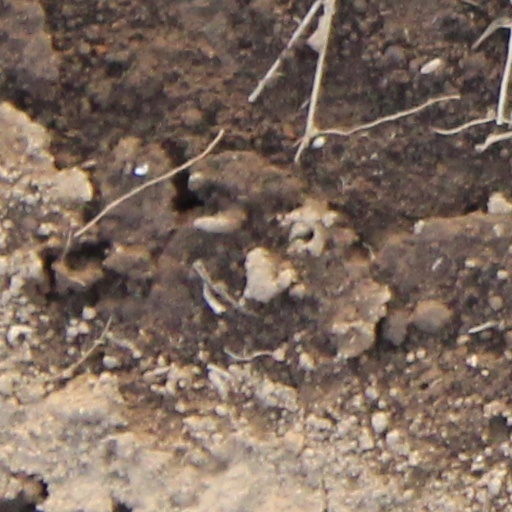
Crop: wheat